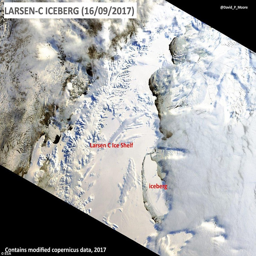
person shared this up to date image of the region take with the satellite